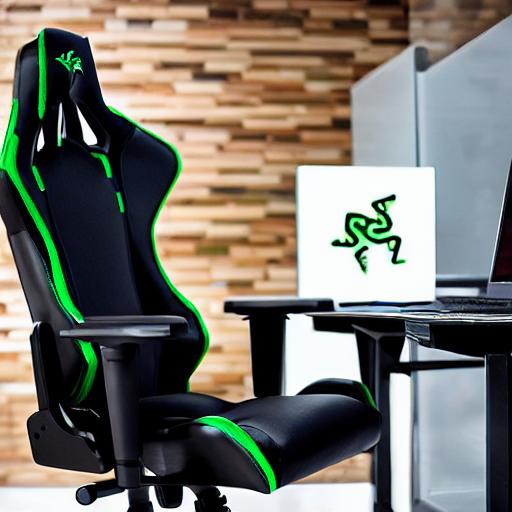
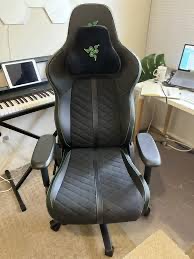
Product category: items_chair
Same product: no